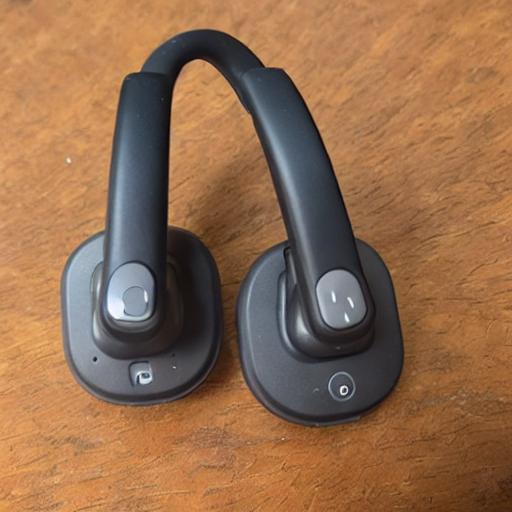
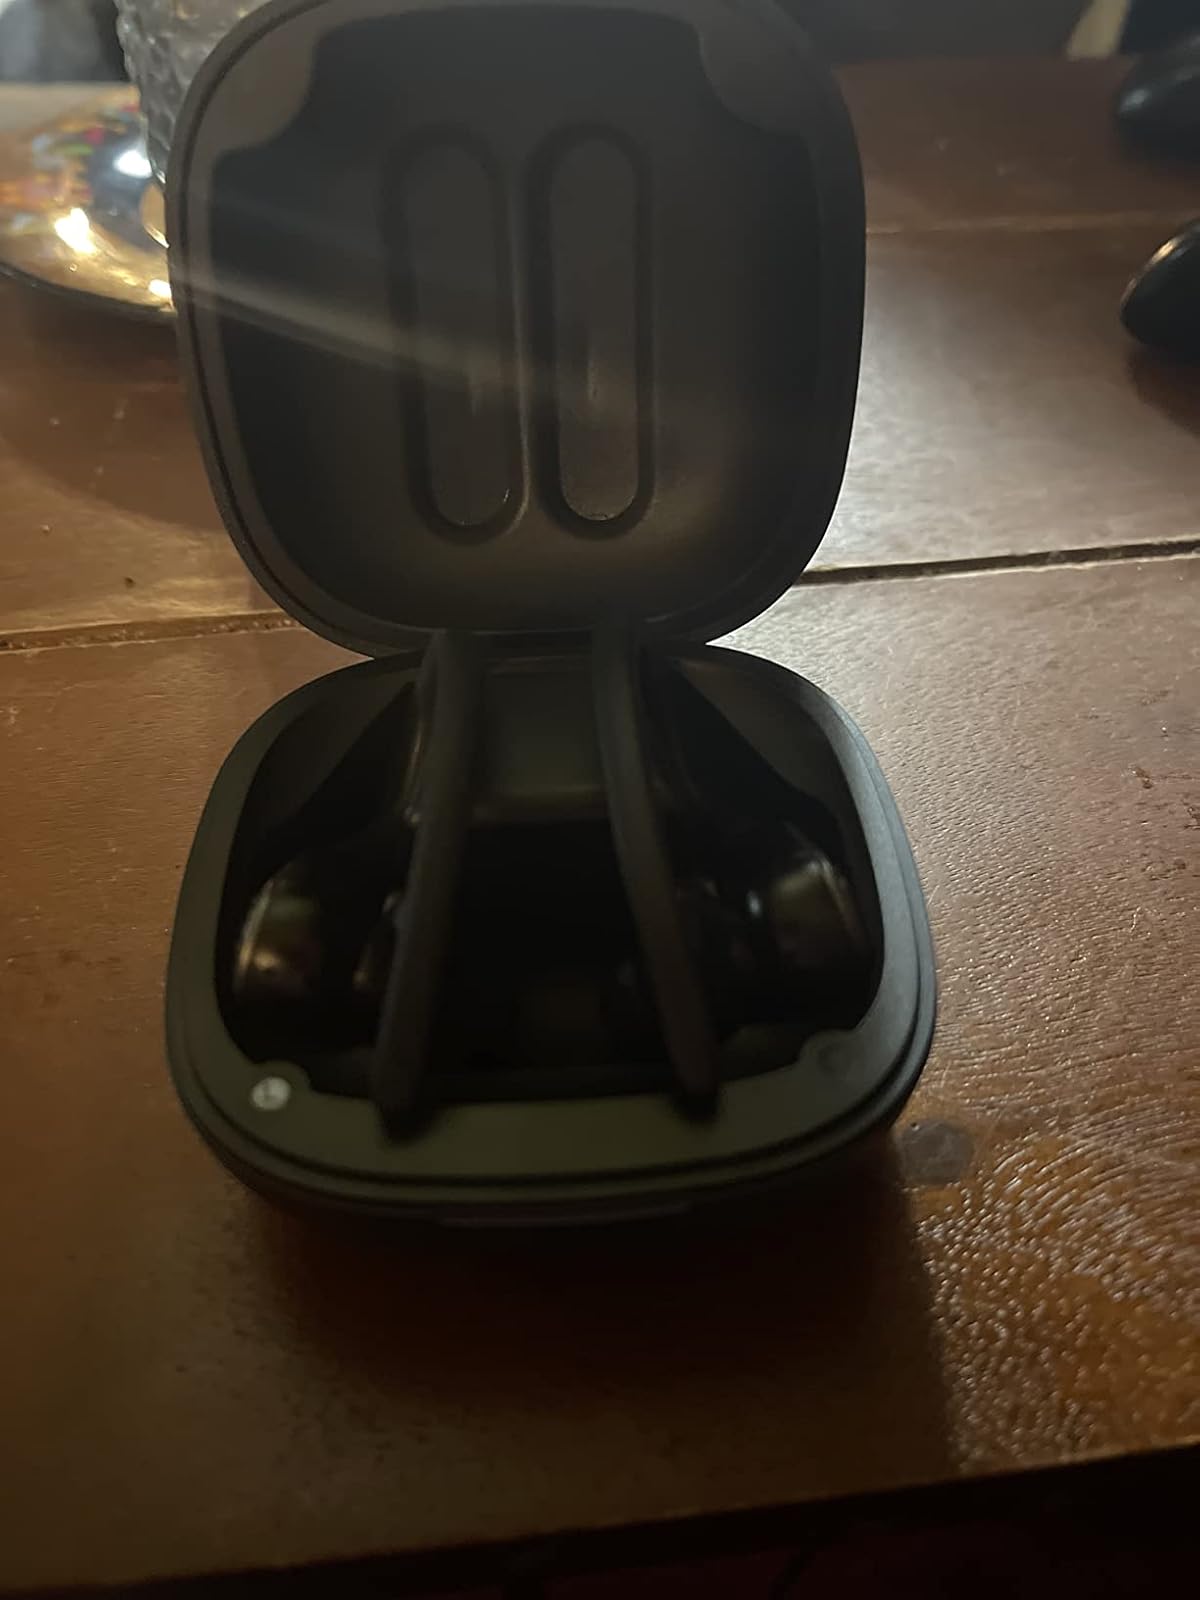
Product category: earbuds
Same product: no